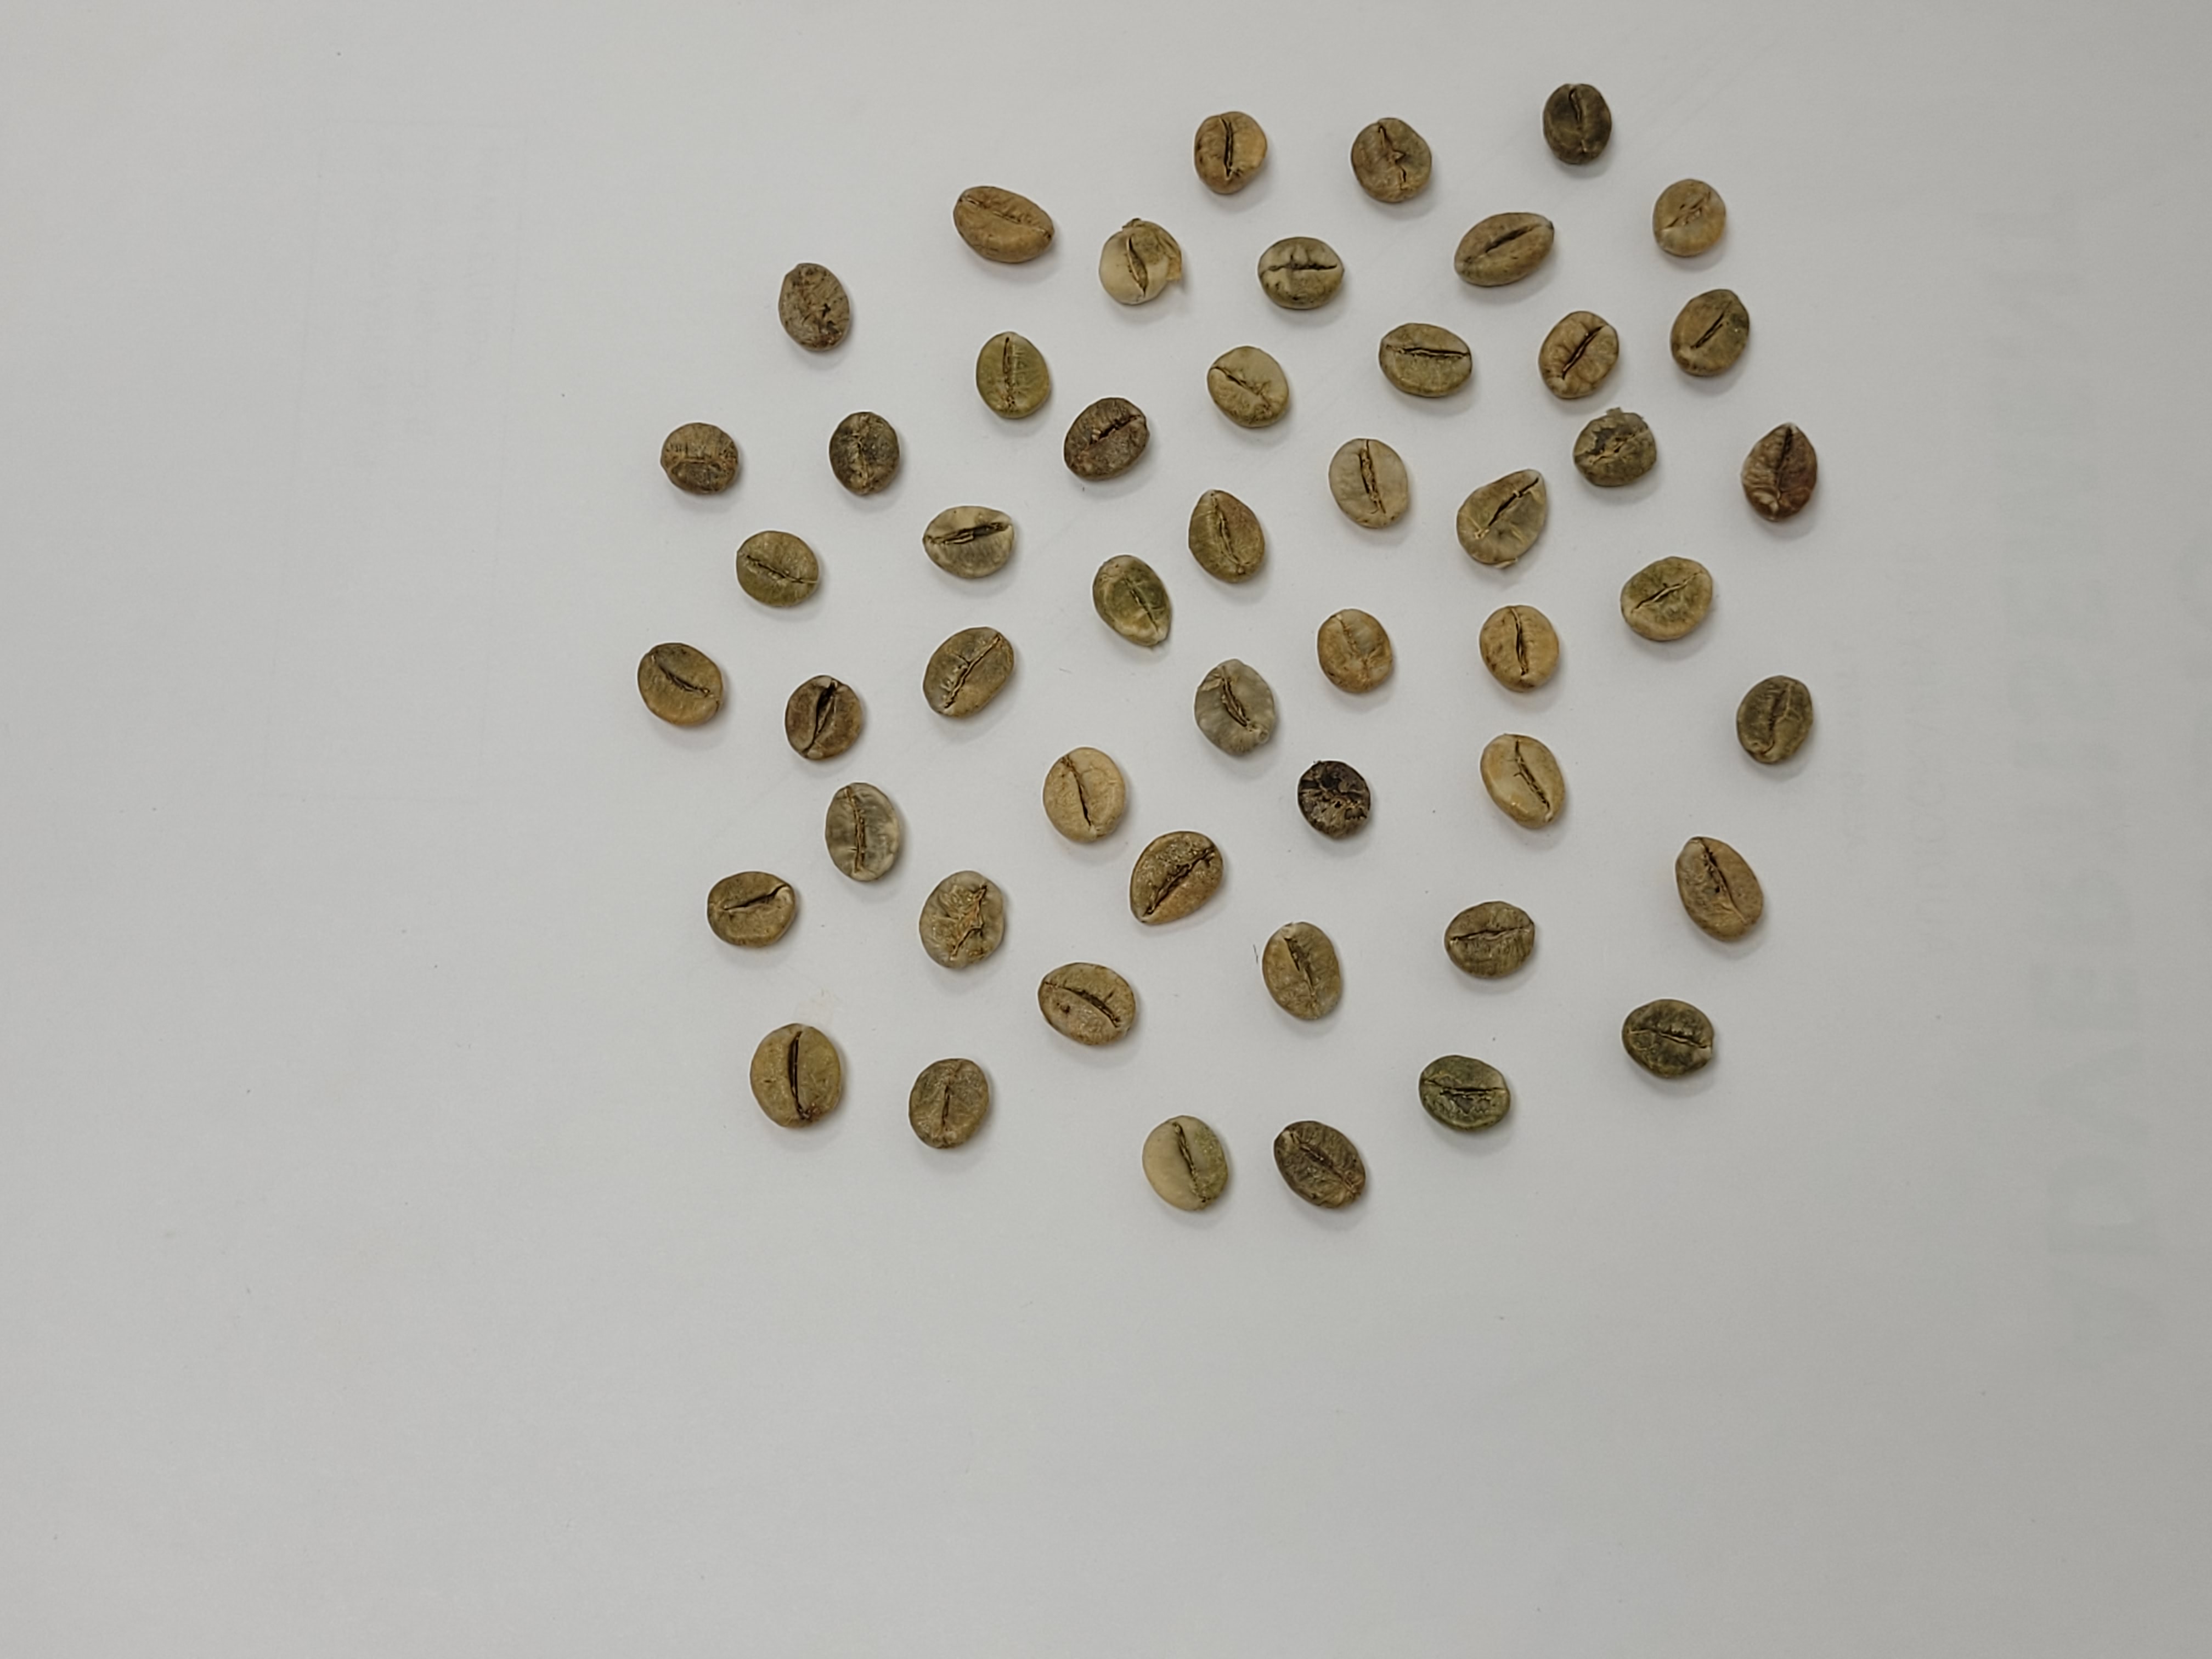
Coffee bean quality grade: AAA